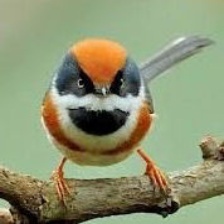
Species: BLACK THROATED BUSHTIT
Scientific name: AEGITHALOS CONCINNUS